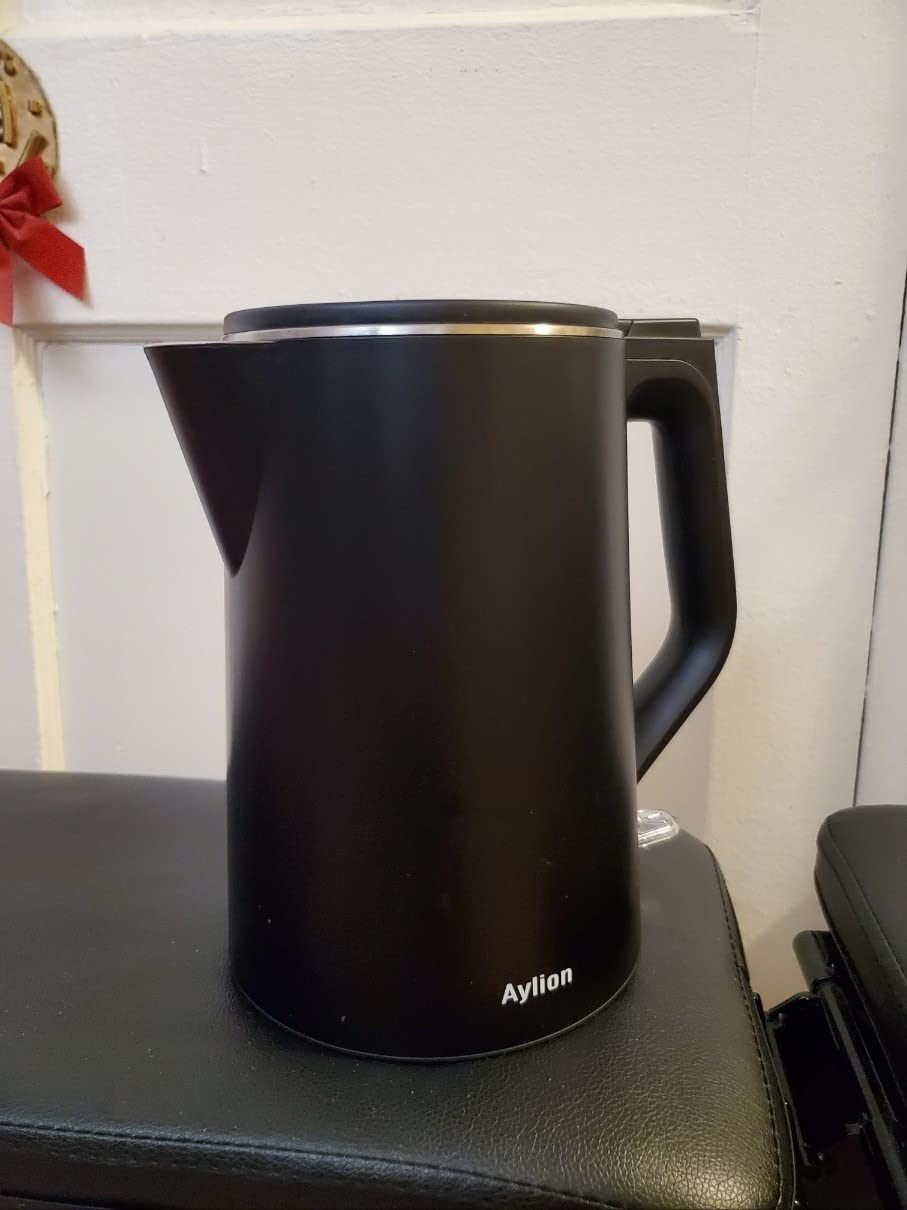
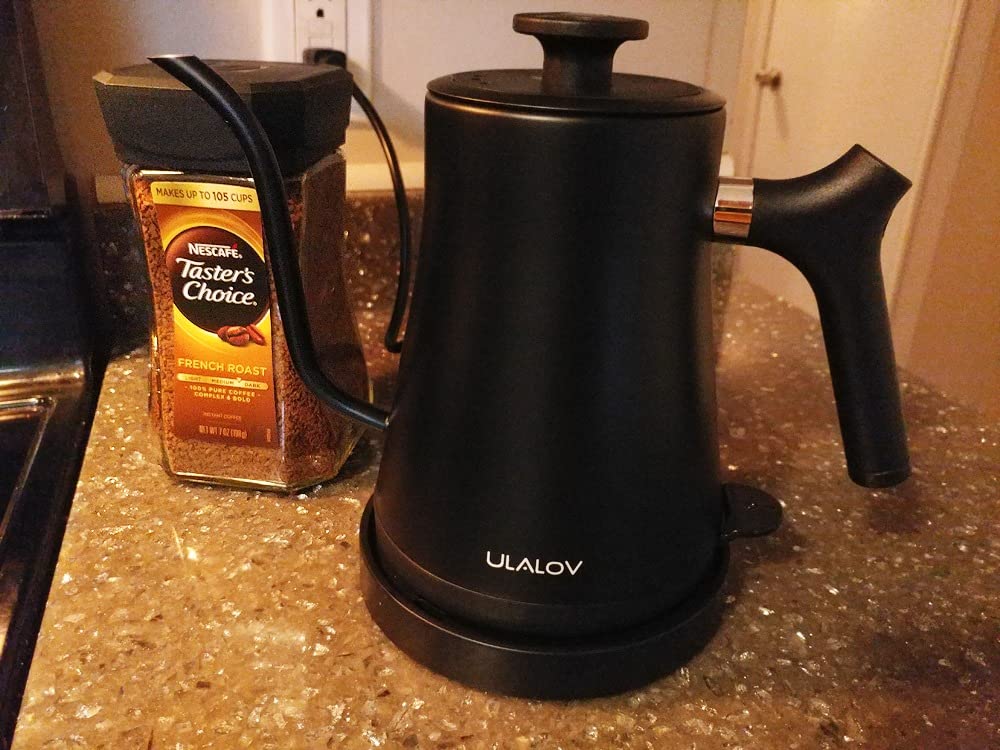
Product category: items_kettle
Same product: no